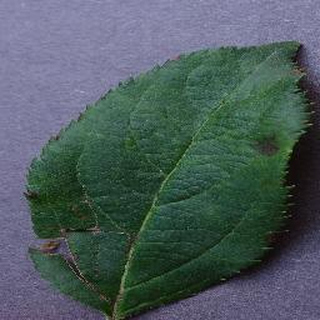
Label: apple_apple_scab